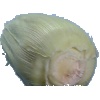
Label: Corn Husk 1